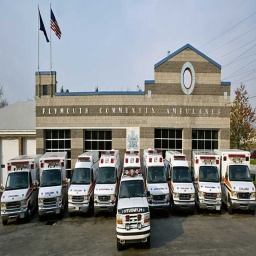
Label: ambulance